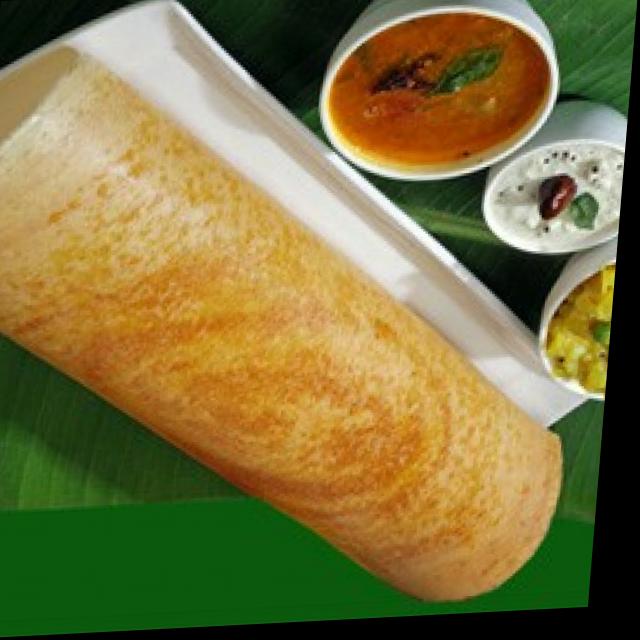
Dish: masala_dosa